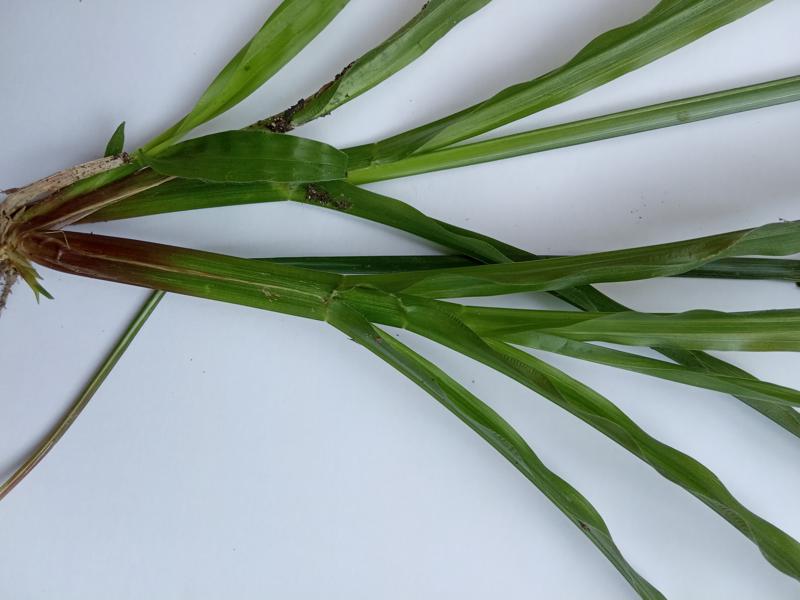
Weed species: Paspalum scrobiculatum